Question: Please indicate a possible affordance area of the bench that can be used for lying down
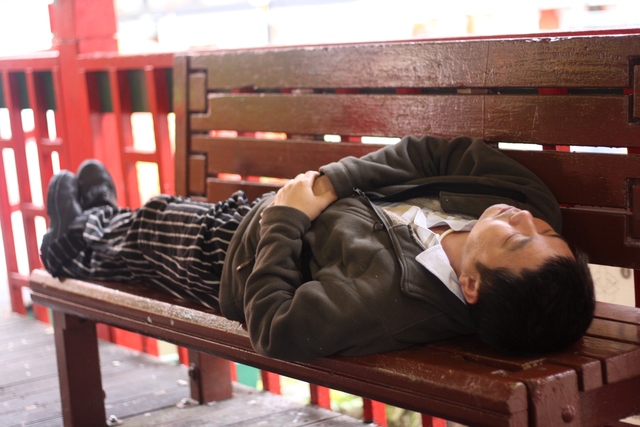
Answer: [28.5, 207, 638.5, 427]